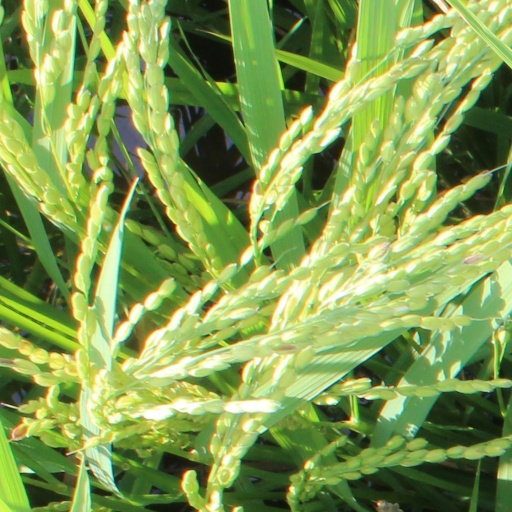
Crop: rice